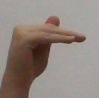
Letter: khaa